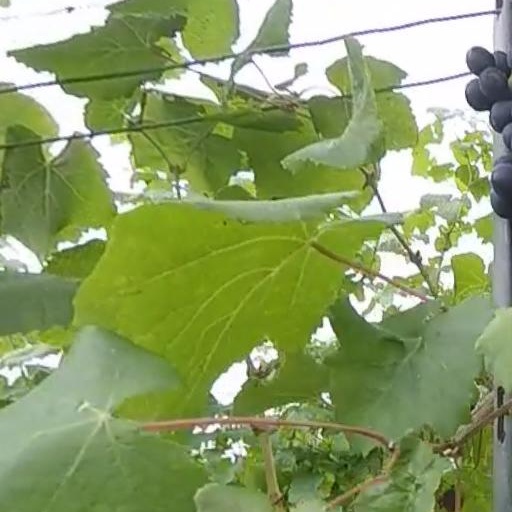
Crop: grape